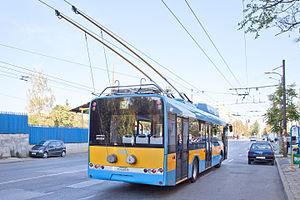
Le trolleybus de Sofia est un des modes de transport en commun desservant la capitale de la Bulgarie. Il est composé de 9 lignes.